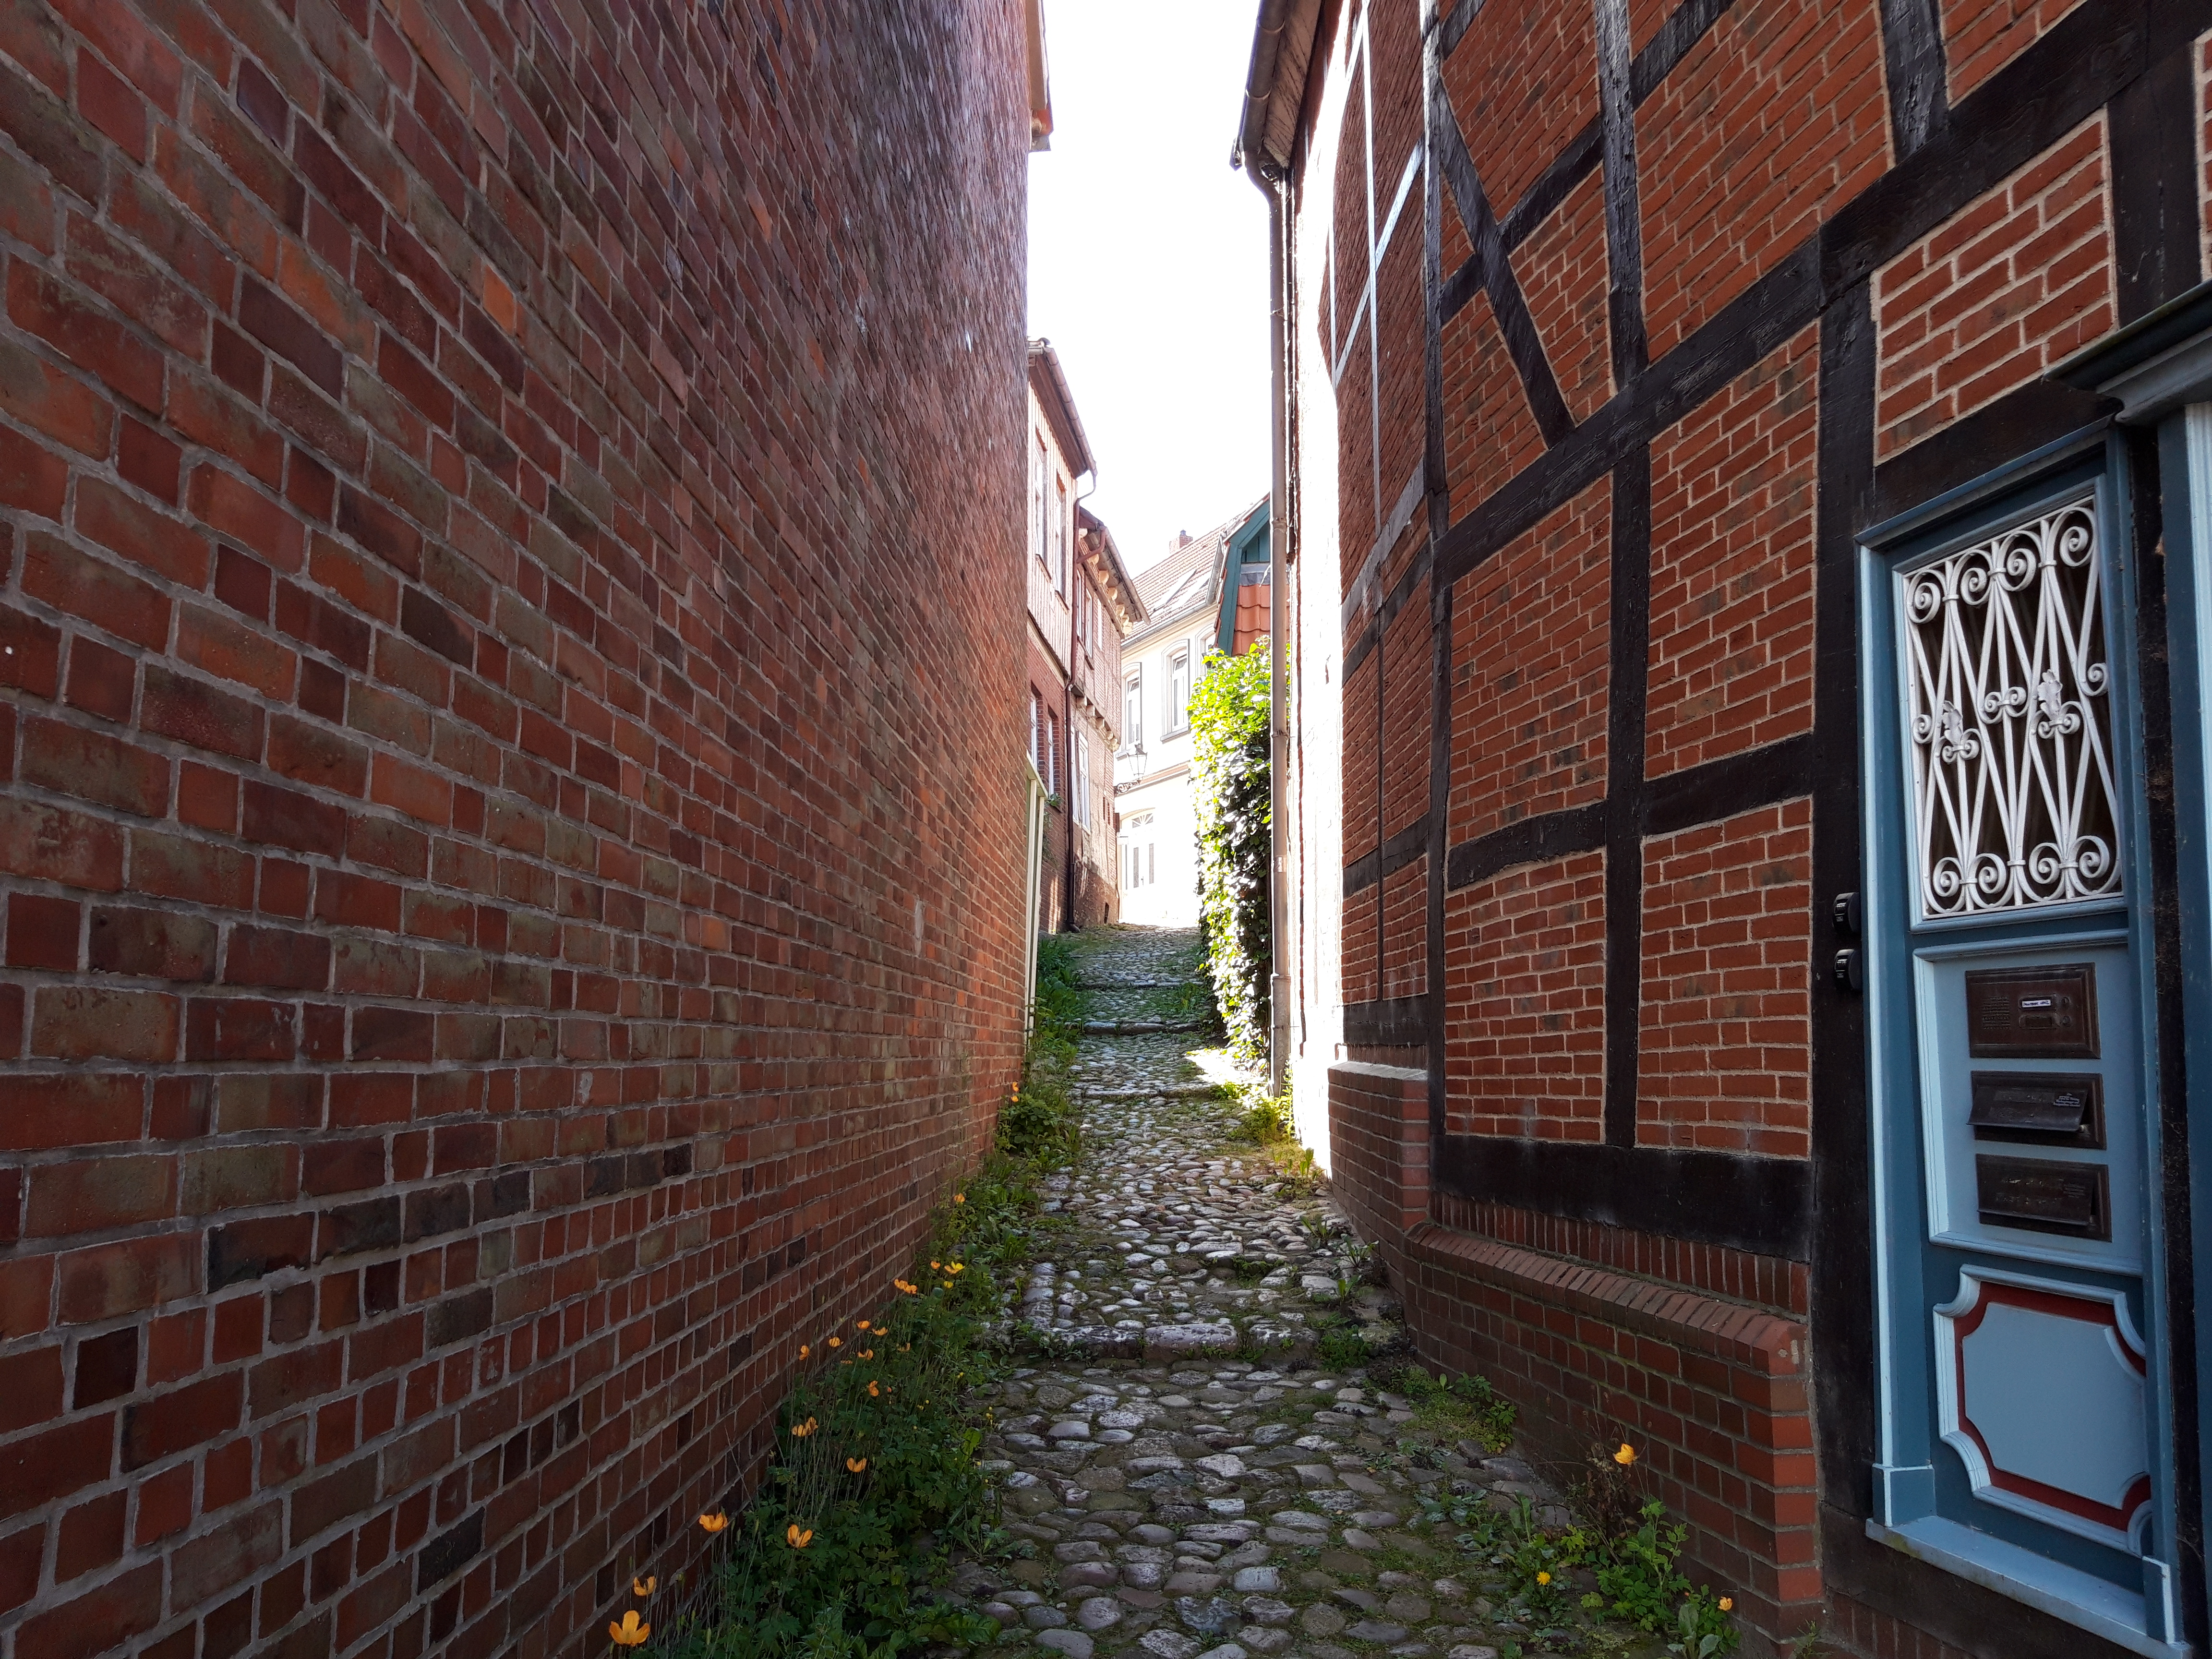
natural, alley, brickwork, brick, street, wall, road, town, urban area, lane, infrastructure, neighbourhood, architecture, cobblestone, building, tree, house, road surface, walkway, city, plant, nonbuilding structure, flooring, door